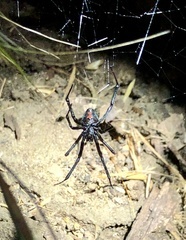
Species: Lactrodectus_hesperus